List of Chinese terrestrial ungulates

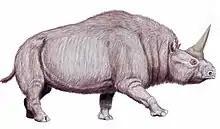
Artistic depiction of "Elasmotherium", a type of rhinoceros, which appeared to have gone extinct around 50,000 years ago

Camels are a type of even-toed ungulate of the genus "Camelus", bearing distinctive fatty deposits known as "humps" on their back. The two surviving species of camel are the dromedary, one-humped camel (C. dromedarius) of Middle East and Horn of Africa; and the bactrian, or two-humped camel (C. bactrianus) of Central Asia. Both have been domesticated, and have provided camel milk, meat, camel hair for textiles, and have served as riding mounts and carriage animals, in war and in peace.